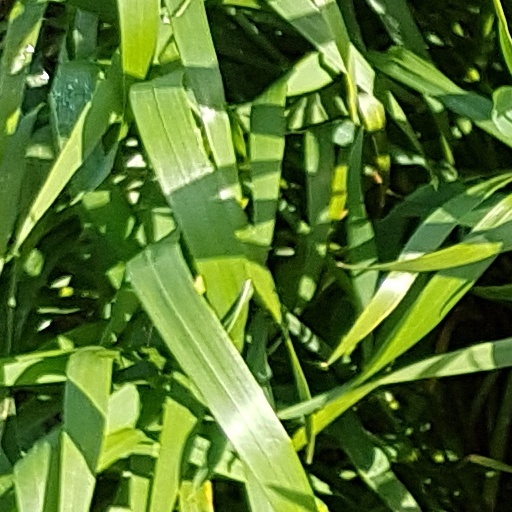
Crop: wheat